ESP32

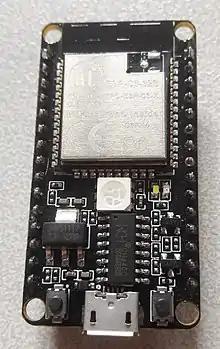
NodeMCU board with an ESP32-C3-32S

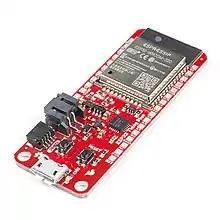
SparkFun Thing PlusESP32 WROOM

ESP32 is housed in quad-flat no-leads (QFN) packages of varying sizes with 49 pads. Specifically, 48 connection pads along the sides and one large thermal pad (connected to ground) on the bottom.